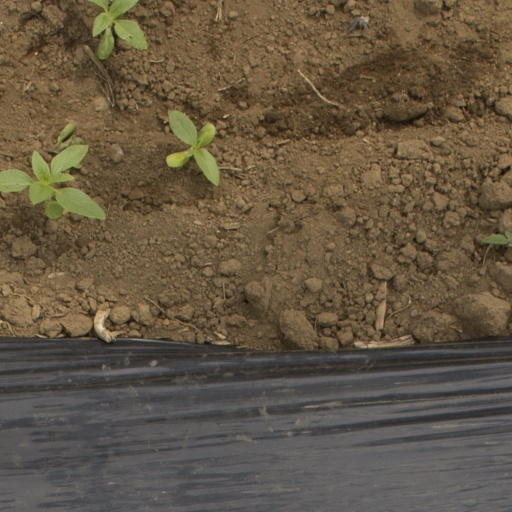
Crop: Jerusalem artichoke